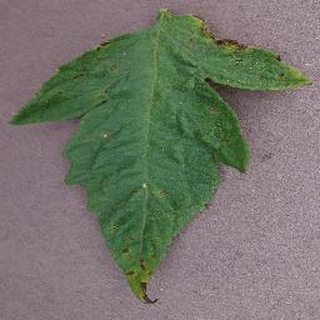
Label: tomato_septoria_leaf_spot